Culture of Kerala

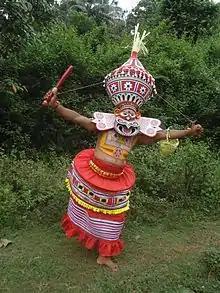
Thirayattam(Pookkutty Thira)

Kerala folklore is influenced by agricultural patterns and work in the region. Sowing, planting of (seedling), clearing out the weeds, harvests etc. are the different stages of agriculture which have their typical rituals. Numerous songs and performing arts accompany these stages, such as Njattupattu, which are songs sung during the seedling time. Kanyar Kali, Padayani, Mudiyettu, Thirayattam, Malavayiyattam, Theyyam, Kothamooriyattam, Nira, Puthari, etc. are some of the ritual folklore of Kerala. Much of Kerala folk culture, including festival dates, was codified under the rule of Kolathiris, the Kings of Kolathunadu.